University of Leeds Refectory

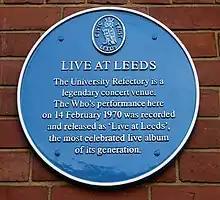
Plaque at Leeds University

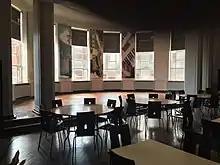
Leeds University refectory stage in 2019

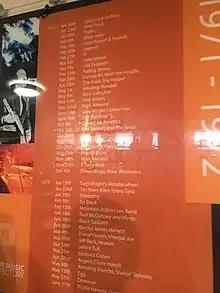
List of Leeds University refectory 1971 1972 performers

The University of Leeds Refectory is a canteen and 2,100-capacity music venue located on the University of Leeds main campus in Leeds, West Yorkshire, England.